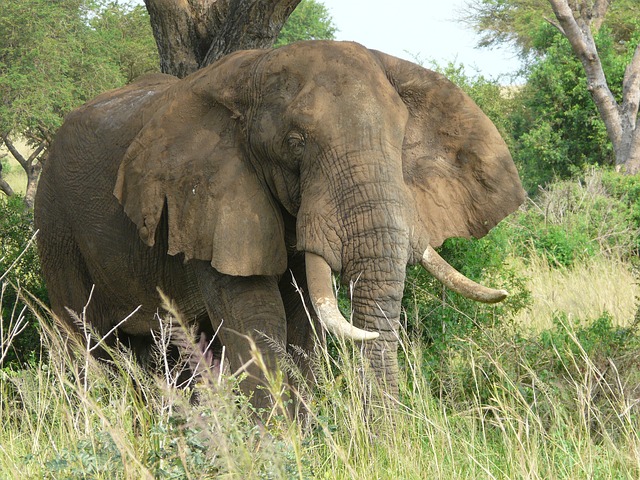
Label: elephant